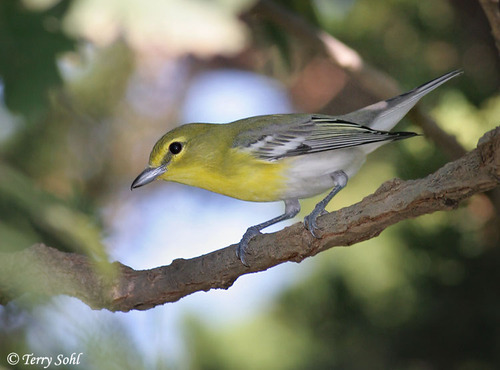
a small bird with a yellow top and white bottom.
this little bird has a yellow belly and breast with a gray superciliary and white wingbars.
this bird is yellow with white on its tail and has a long, pointy beak.
this is a bird with a white belly, grey wing and a yellow breast and head.
this bird has a white belly, yellow breast, a gray wing with white wingbars.
this is a small, colorful bird, with a yellow breast and eyebrows, white abdomen, and a short black bill.
the bird is yellow,black and white and has a pointed,curved beak.
this bird is yellow with grey and has a long, pointy beak.
the bird has a small black bill and a yellow breast.
this bird has a grey-yellow nape, grey-yellow crown, yellow breast, yellow to white belly, grey tarsus and grey foot.
Species: Yellow Throated Vireo